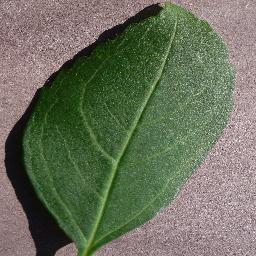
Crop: cherry
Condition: (including_sour)_healthy